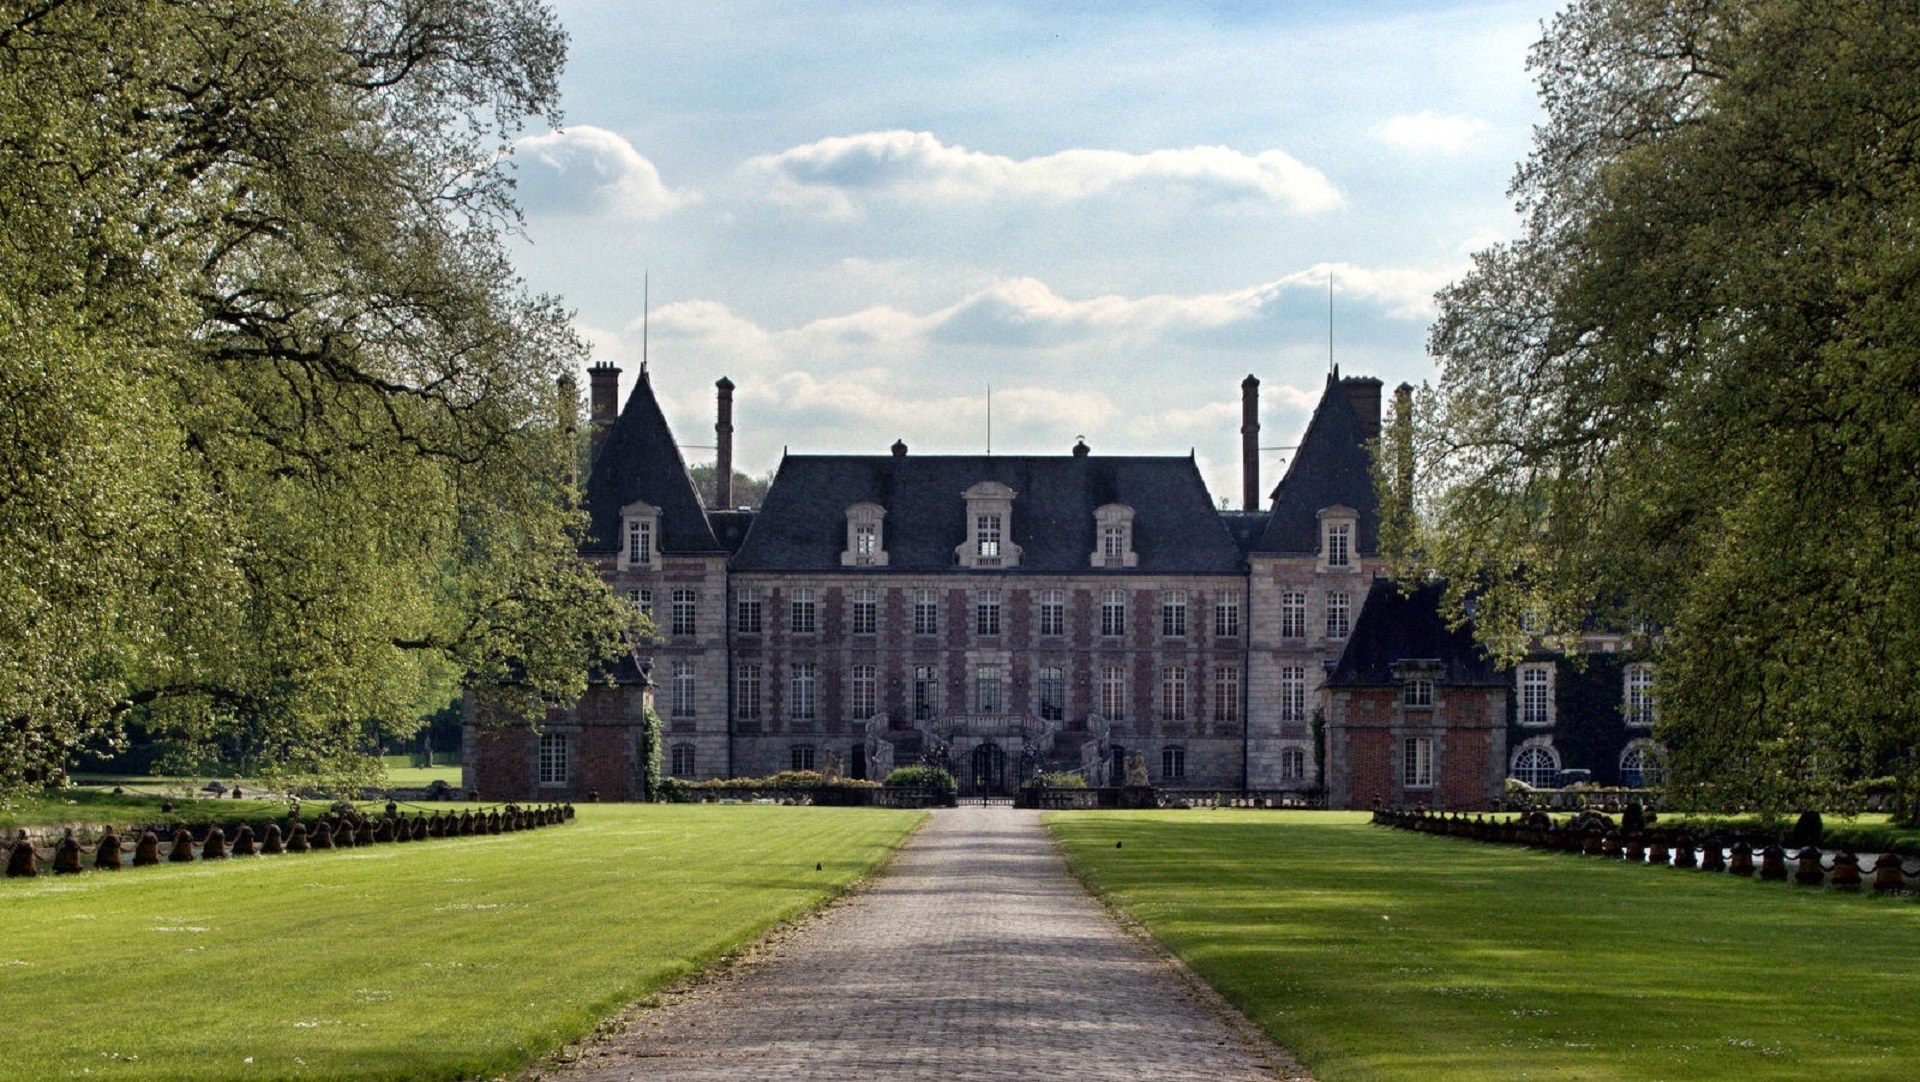
landscape, architecture, lawn, mansion, building, chateau, palace, panorama, france, europe, tower, park, castle, landmark, waterway, french, luxury, abbey, heritage, historical, estate, stately home, chateau de courances